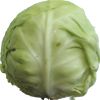
Label: white_cabbage